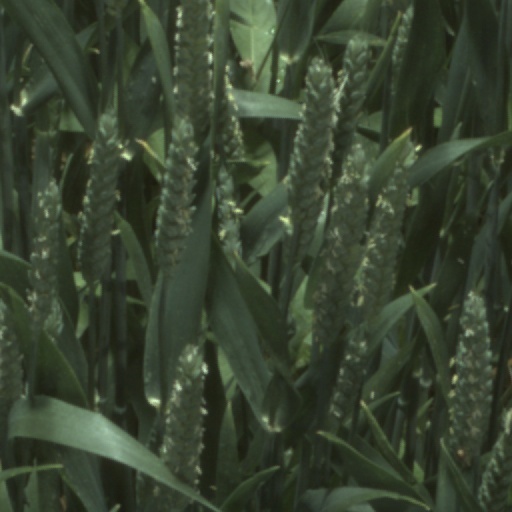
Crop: wheat